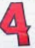
Number: 4